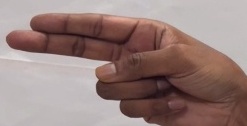
ASL sign: H